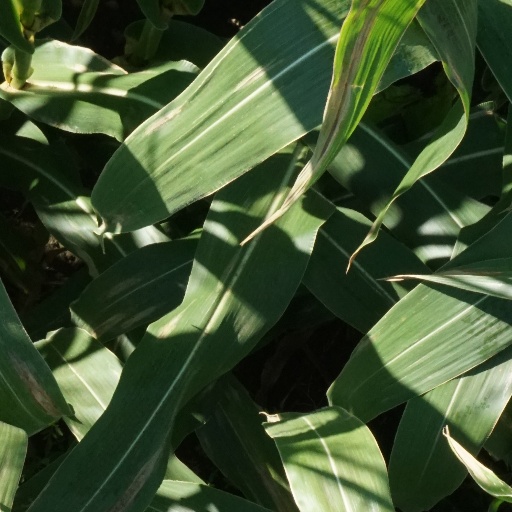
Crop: maize; corn